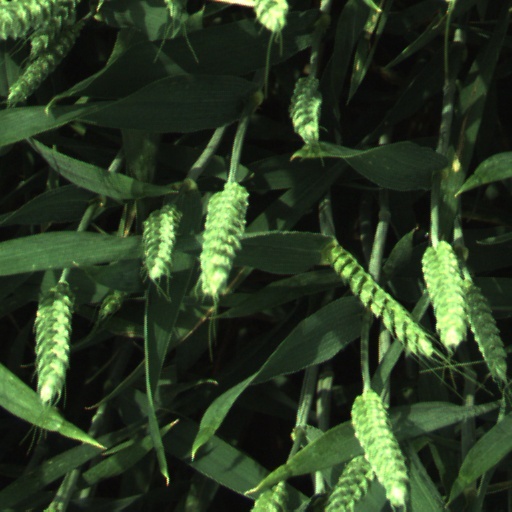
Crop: wheat